Bonanza farms

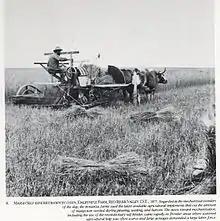
Marsh Self Binder, Red River Valley, D.T. 1877

Bonanza farmers pioneered the development of farm technology and economics. They used steam engines to power plowing as much as 4 decades before the modern farm tractor made its appearance - plows and combine harvesters drawn by steam tractors were used in the West in the 1880s and 1890s. The division of labor was applied in bonanza farms generations before family farms adapted to these modern ways. Farm boys from the Midwest, working on bonanza farms in the early 20th century, transplanted these ideas to Corn Belt homesteads and built larger farms as the century progressed.